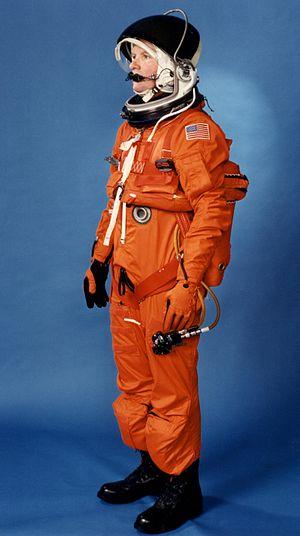
La Launch Entry Suit, surnommée pumpkin suit, est une combinaison partiellement pressurisée et spatiale qui a été portée par tous les équipages de la navette spatiale américaine de la National Aeronautics and Space Administration lors de certaines phases du vol entre les missions STS-26 et STS-65.
Une combinaison spatiale est un équipement utilisé pour assurer la survie d'une personne dans l'espace. L'environnement spatial est caractérisé principalement par un vide presque total et de grandes variations de température. La combinaison spatiale est portée par les astronautes lors des sorties dans l'espace ou à la surface d'autres corps célestes mais également à l'intérieur de véhicules spatiaux pour faire face à une dépressurisation accidentelle. Pour permettre la survie, une combinaison spatiale doit fournir de l'oxygène, évacuer le dioxyde de carbone et la vapeur d'eau expirés, et assurer une protection thermique tout en autorisant une mobilité maximale. Généralement à ces fonctions s'ajoutent un système de communications, une protection au moins partielle contre les rayons cosmiques et les micrométéorites et la possibilité pour son occupant d'absorber des liquides.